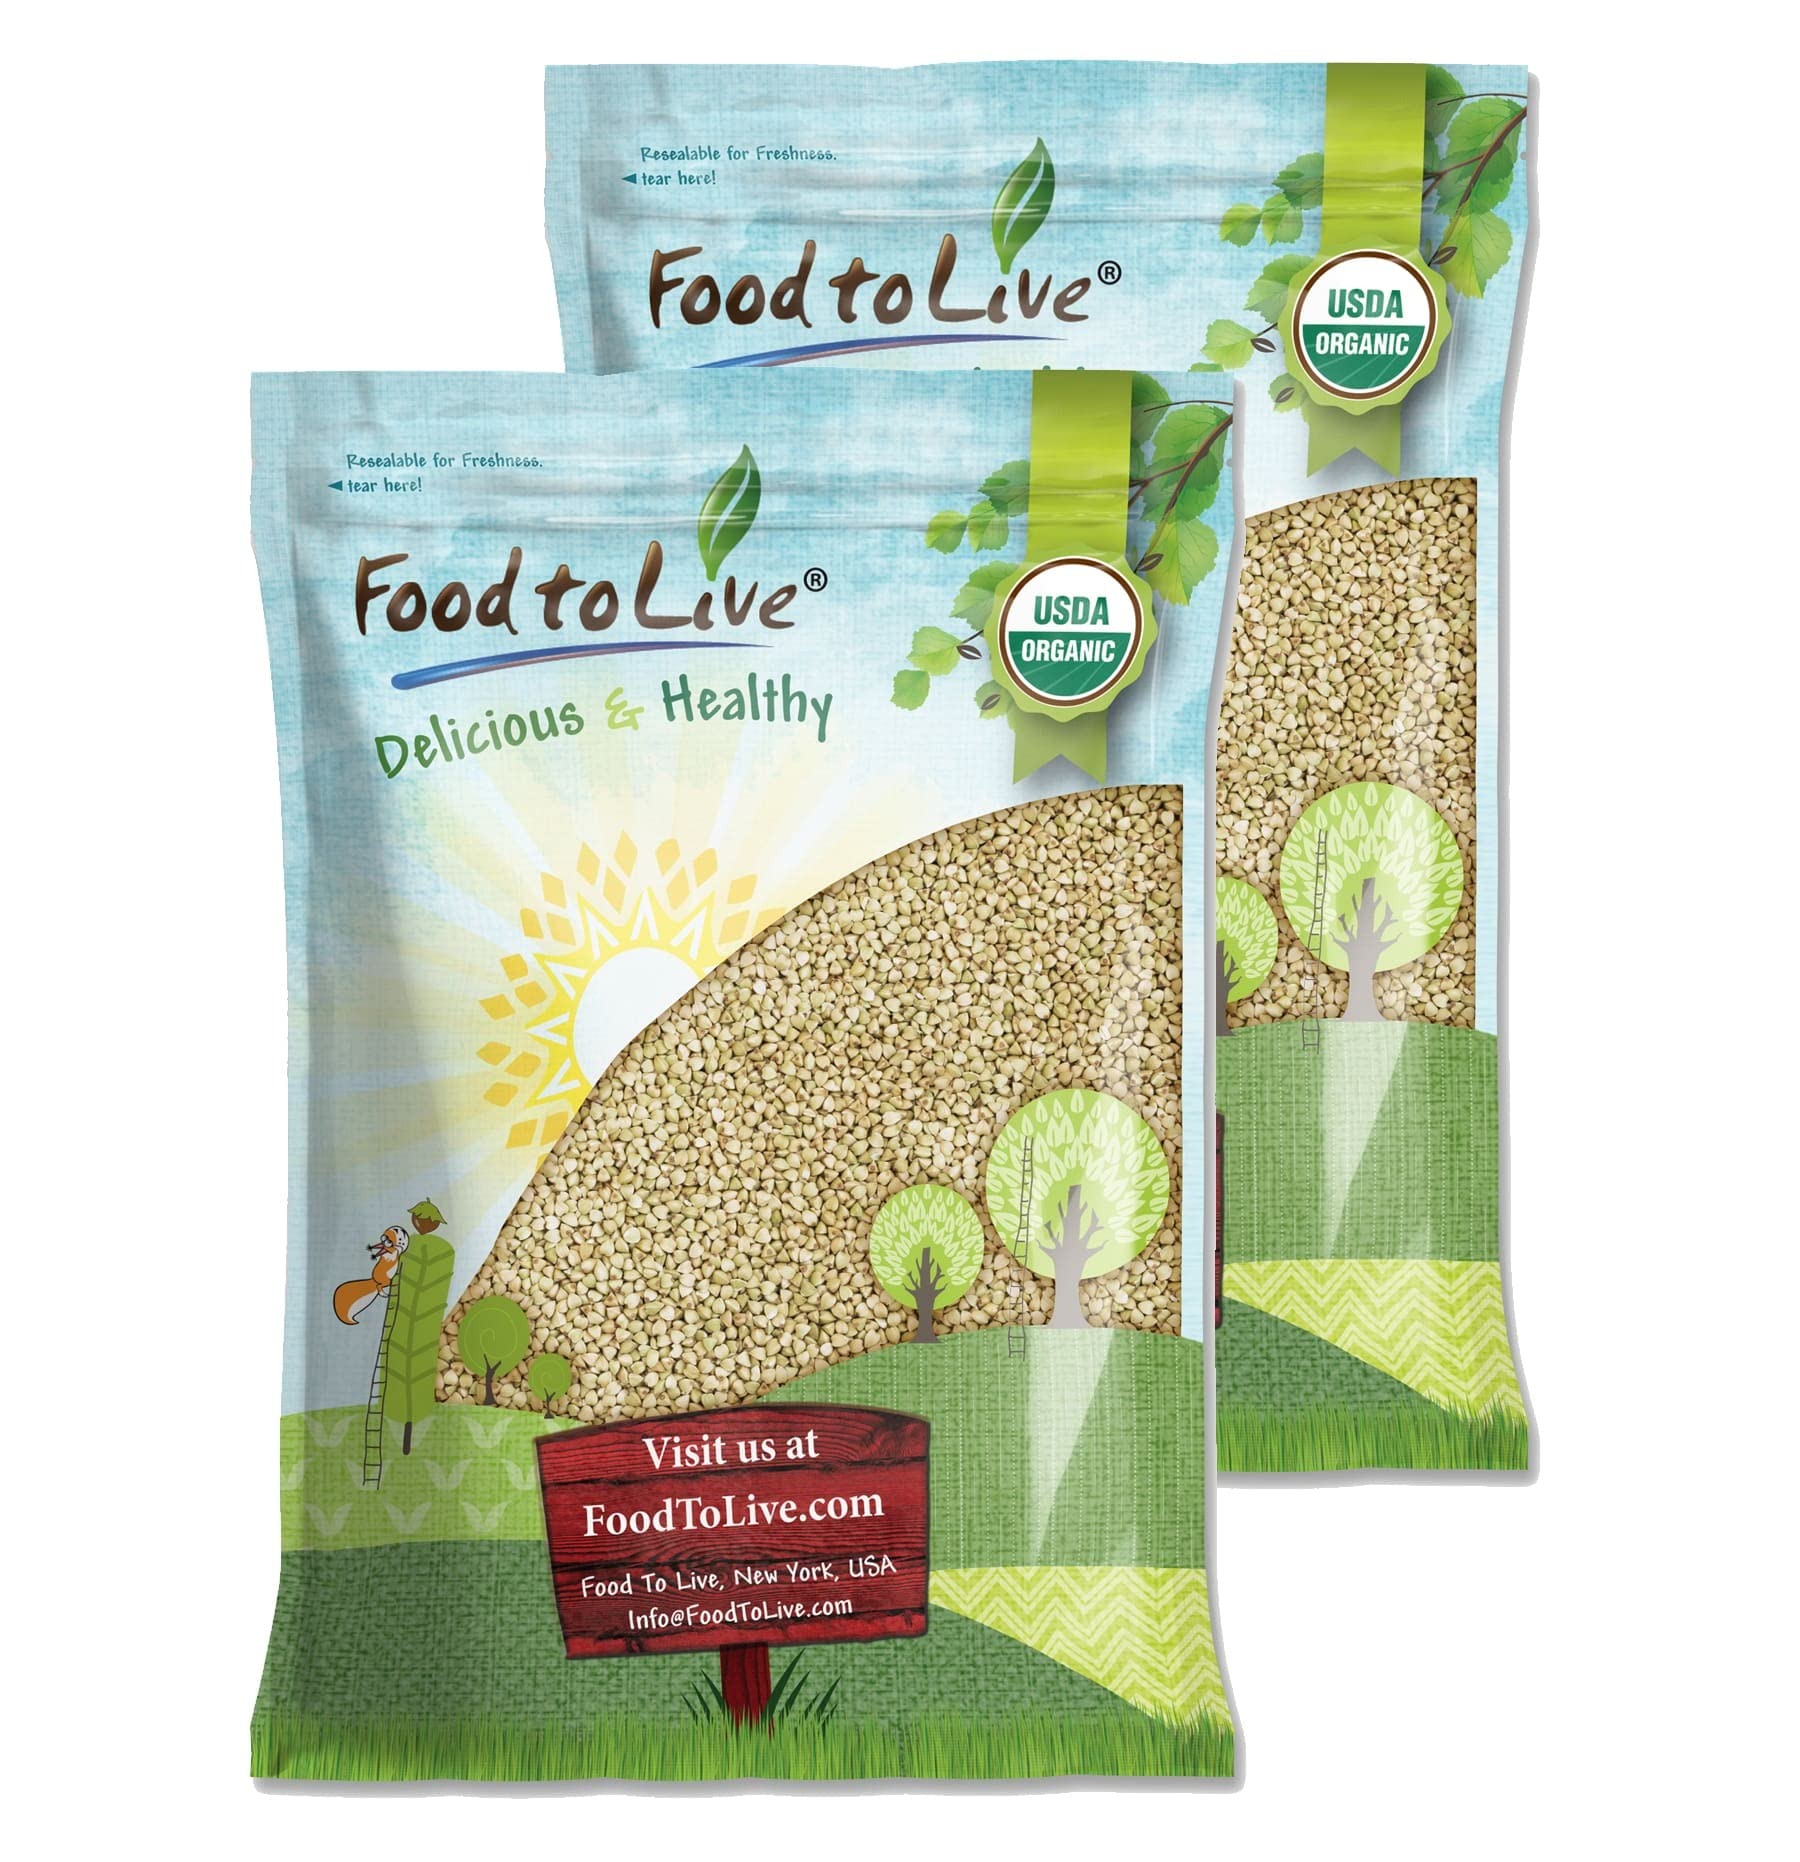
Item Name: Food to Live Organic Buckwheat Groats, 20 Pounds – Whole Grain Buckwheat Seeds by Food to Live. Hulled, Non-GMO, Kosher, Raw, Vegan, Sirtfood. Buckwheat Cereal in Bulk
Bullet Point 1: ✔️ ORGANIC & NON-GMO: Food to Live offers top-quality Buckwheat Groats, which is a 100% non-GMO Organic product. Moreover, it is Kosher, Raw, and suitable for a Vegan diet.
Bullet Point 2: ✔️ 100% WHOLE GRAIN, PROTEIN SOURCE: This whole grain substitute is extremely high in protein and dietary fiber. It is also low in calories being great for any diet.
Bullet Point 3: ✔️ HIGHLY NUTRITIOUS, VEGETARIAN PROTEIN SOURCE: Organic Buckwheat Kasha is packed with Magnesium, Manganese, and Copper. Moreover, it is free of Cholesterol and Sodium and very low in Saturated Fat.
Bullet Point 4: ✔️ VERSATILE: You can enjoy organic kasha as a breakfast cereal or a side dish. You may also ground grains into buckwheat flour for baking organic pastries.
Bullet Point 5: ✔️ BUDGET-FRIENDLY BULK OPTION: Food to Live Organic Buckwheat Kasha is available in bulk, which means you can save by buying more and paying less per pound.
Product Description: Buckwheat, also called jadrica, gryczana kasza, grechka, and kasha, is an amazing food which is really good for you. As it’s not a grain but a fruit seed, it can be used to substitute grains. It usually comes in two forms, flour or groats. Note that groats are the hulled seeds of the buckwheat plant that are used for cooking.Although it’s not exactly Paleo, the Organic Buckwheat from Food to Live can be used as a protein source in a vegetarian-Paleo diet if the seeds are soaked or sprouted prior to eating.Nutritional Value Buckwheat is a real nutritional powerhouse. It contains manganese, magnesium, copper, phosphorus, and other minerals. Every cup of cooked groats also has only 1g of fat and 155 calories, while it gives you 6g of protein and 5g of fiber.DirectionsBuckwheat pancakes, granola, and porridge make fantastic breakfast choices. To cook Food to Live Organic Buckwheat Groats you should rinse and soak them for several hours. Then, cook them on medium heat like any other cereal. You can enjoy the delicious kernels with sauces or mix them into salads. Buckwheat flour can be used to make noodles (soba), pancakes, cookies, and muffins.You can also try this amazing recipe of an overnight vegan parfait with raw buckwheat and chia.Ingredients:- Buckwheat groats soaked overnight- Chia seeds soaked overnight- Almond milk- Fruits and/or berries to your liking- Cashew nut butter- Maple syrup or honeyInstructions:1. Rinse the buckwheat mixture and mix it with soaked chia and almond milk (with the proportions to your liking).2. Layer the mixture with berries/fruit and cashew butter in a parfait glass.3. Sprinkle with honey/maple syrup and enjoy!This product is processed in a facility that also processes tree nuts and wheat.
Value: 320.0
Unit: Ounce

Price: 97.23